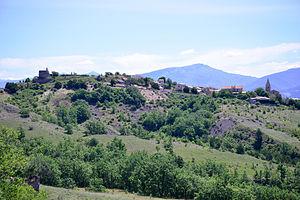
Upaix, vue du village
Upaix est une commune française située dans le département des Hautes-Alpes en région Provence-Alpes-Côte d'Azur. Le village appartient à la série des villages perchés entourés de vallées arboricoles typiques de la vallée du Buëch qui ne sont pas sans rappeler l'image identitaire des villages de Haute-Provence.